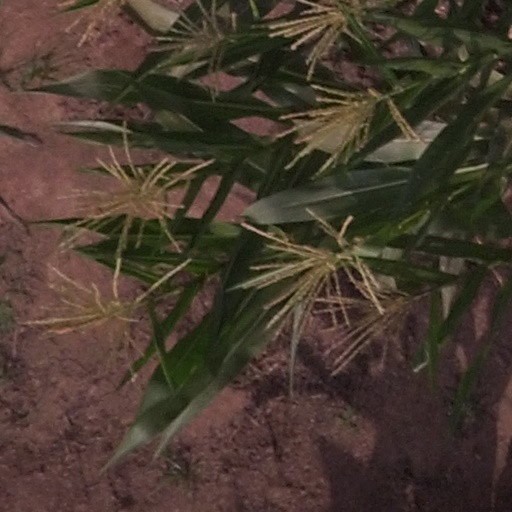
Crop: maize; corn